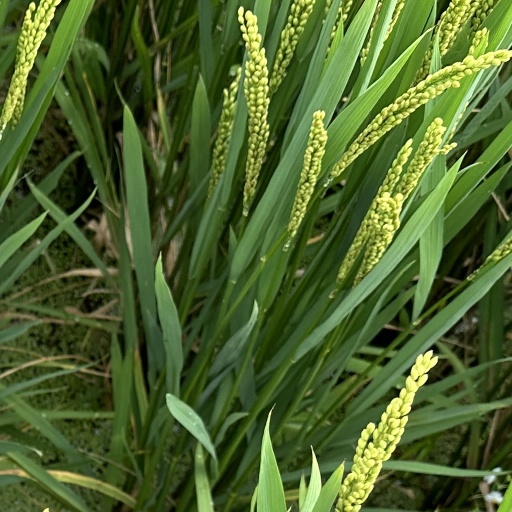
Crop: rice